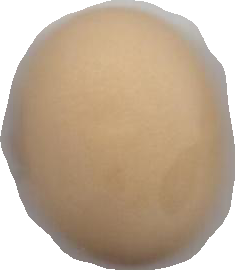
Variety: Anjasmoro